Pacific Salmon War

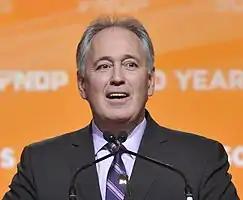
Glen Clark in 2011

Negotiations again failed in 1995 after Alaskan delegates were unwilling to restrict their catch. In June, Al Gore urged Alaskan fishers to lower their catch. On July 9 an Alaskan ferry was prevented from leaving the port of Prince Rupert by Canadian fishers. Later that year, on August 11 a temporary ban on Alaskan fishing of Chinook salmon was put in place by Barbara Rothstein, a senior United States district judge of the United States District Court for the Western District of Washington, after Native American tribes in the region filed a lawsuit. The tribes, Washington state, Oregon, and British Columbia all supported lower Alaskan limits. After the Turbot War between Canada and Spain, Tobin urged outside mediation. In October an attempt at mediation, led by New Zealand diplomat Chris Beeby, began. Beeby determined that the Americans would have to dramatically decrease their catch in order to balance interests of both nations. The United States rejected his conclusions, and 1996 Alaska was accused of placing limits on their fishers that were too high by British Columbia. In 1996, general conservation plans were agreed upon and Canada claimed that the US took 5.3 million more salmon then it was "entitled to". Later that year, Alaska's limits were again called too high. That year, American fishers 'intercepted' 5.3 million salmon.